Cleadon

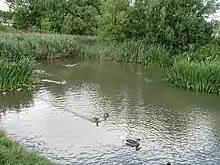

In the 1800s, Cleadon still remained part of the wider Whitburn Parish. The population of the parish grew throughout the 1800s from 675 in 1801 to 3,292 in 1901. In a contemporary survey publication, Cleadon was reported to have "a small Methodist chapel, four farmholds, two public houses, and a ladies' boarding school." Cleadon Parochial School opened in 1830 and was later reopened as Cleadon Church School in 1872. In 1891, Walter Scott wrote about Cleadon in "The Monthly Chronicle of North-Country Lore and Legend." He describes Cleadon House as "a quaint, picturesque residence ... partly secluded by trees". As for the village itself, Scott remarks that "Cleadon does not materially differ from the ordinary country village." His account includes descriptions of Cleadon Towers (erected in 1890), the three pubs of the village, the village green, the pond, the parish church, and the village school.